Pilgrimage to Chartres

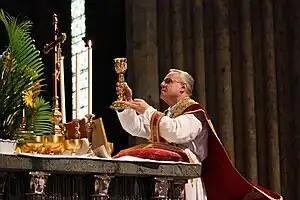
Elevation of the chalice at Traditional Roman Rite Mass in Notre-Dame de Chartres on the occasion of a Pilgrimage of Christendom.

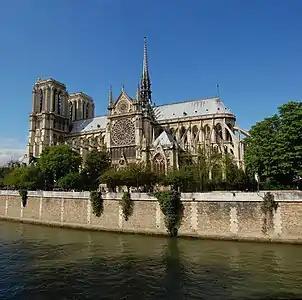
Notre-Dame de Paris.

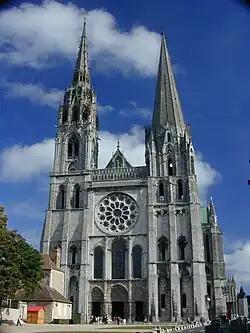
Notre-Dame de Chartres.

Chartres was a place of pilgrimage even before its Gothic cathedral was built and, by the end of the 12th century, became one of the most popular pilgrimage destinations in Europe. Its popularity is largely due to the presence of the Sancta Camisa, a piece of silk supposed to have been worn by the Blessed Virgin Mary at the birth of Jesus, donated to the cathedral by King Charles the Bald.